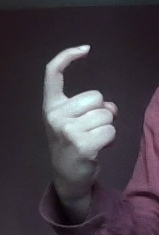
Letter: ra